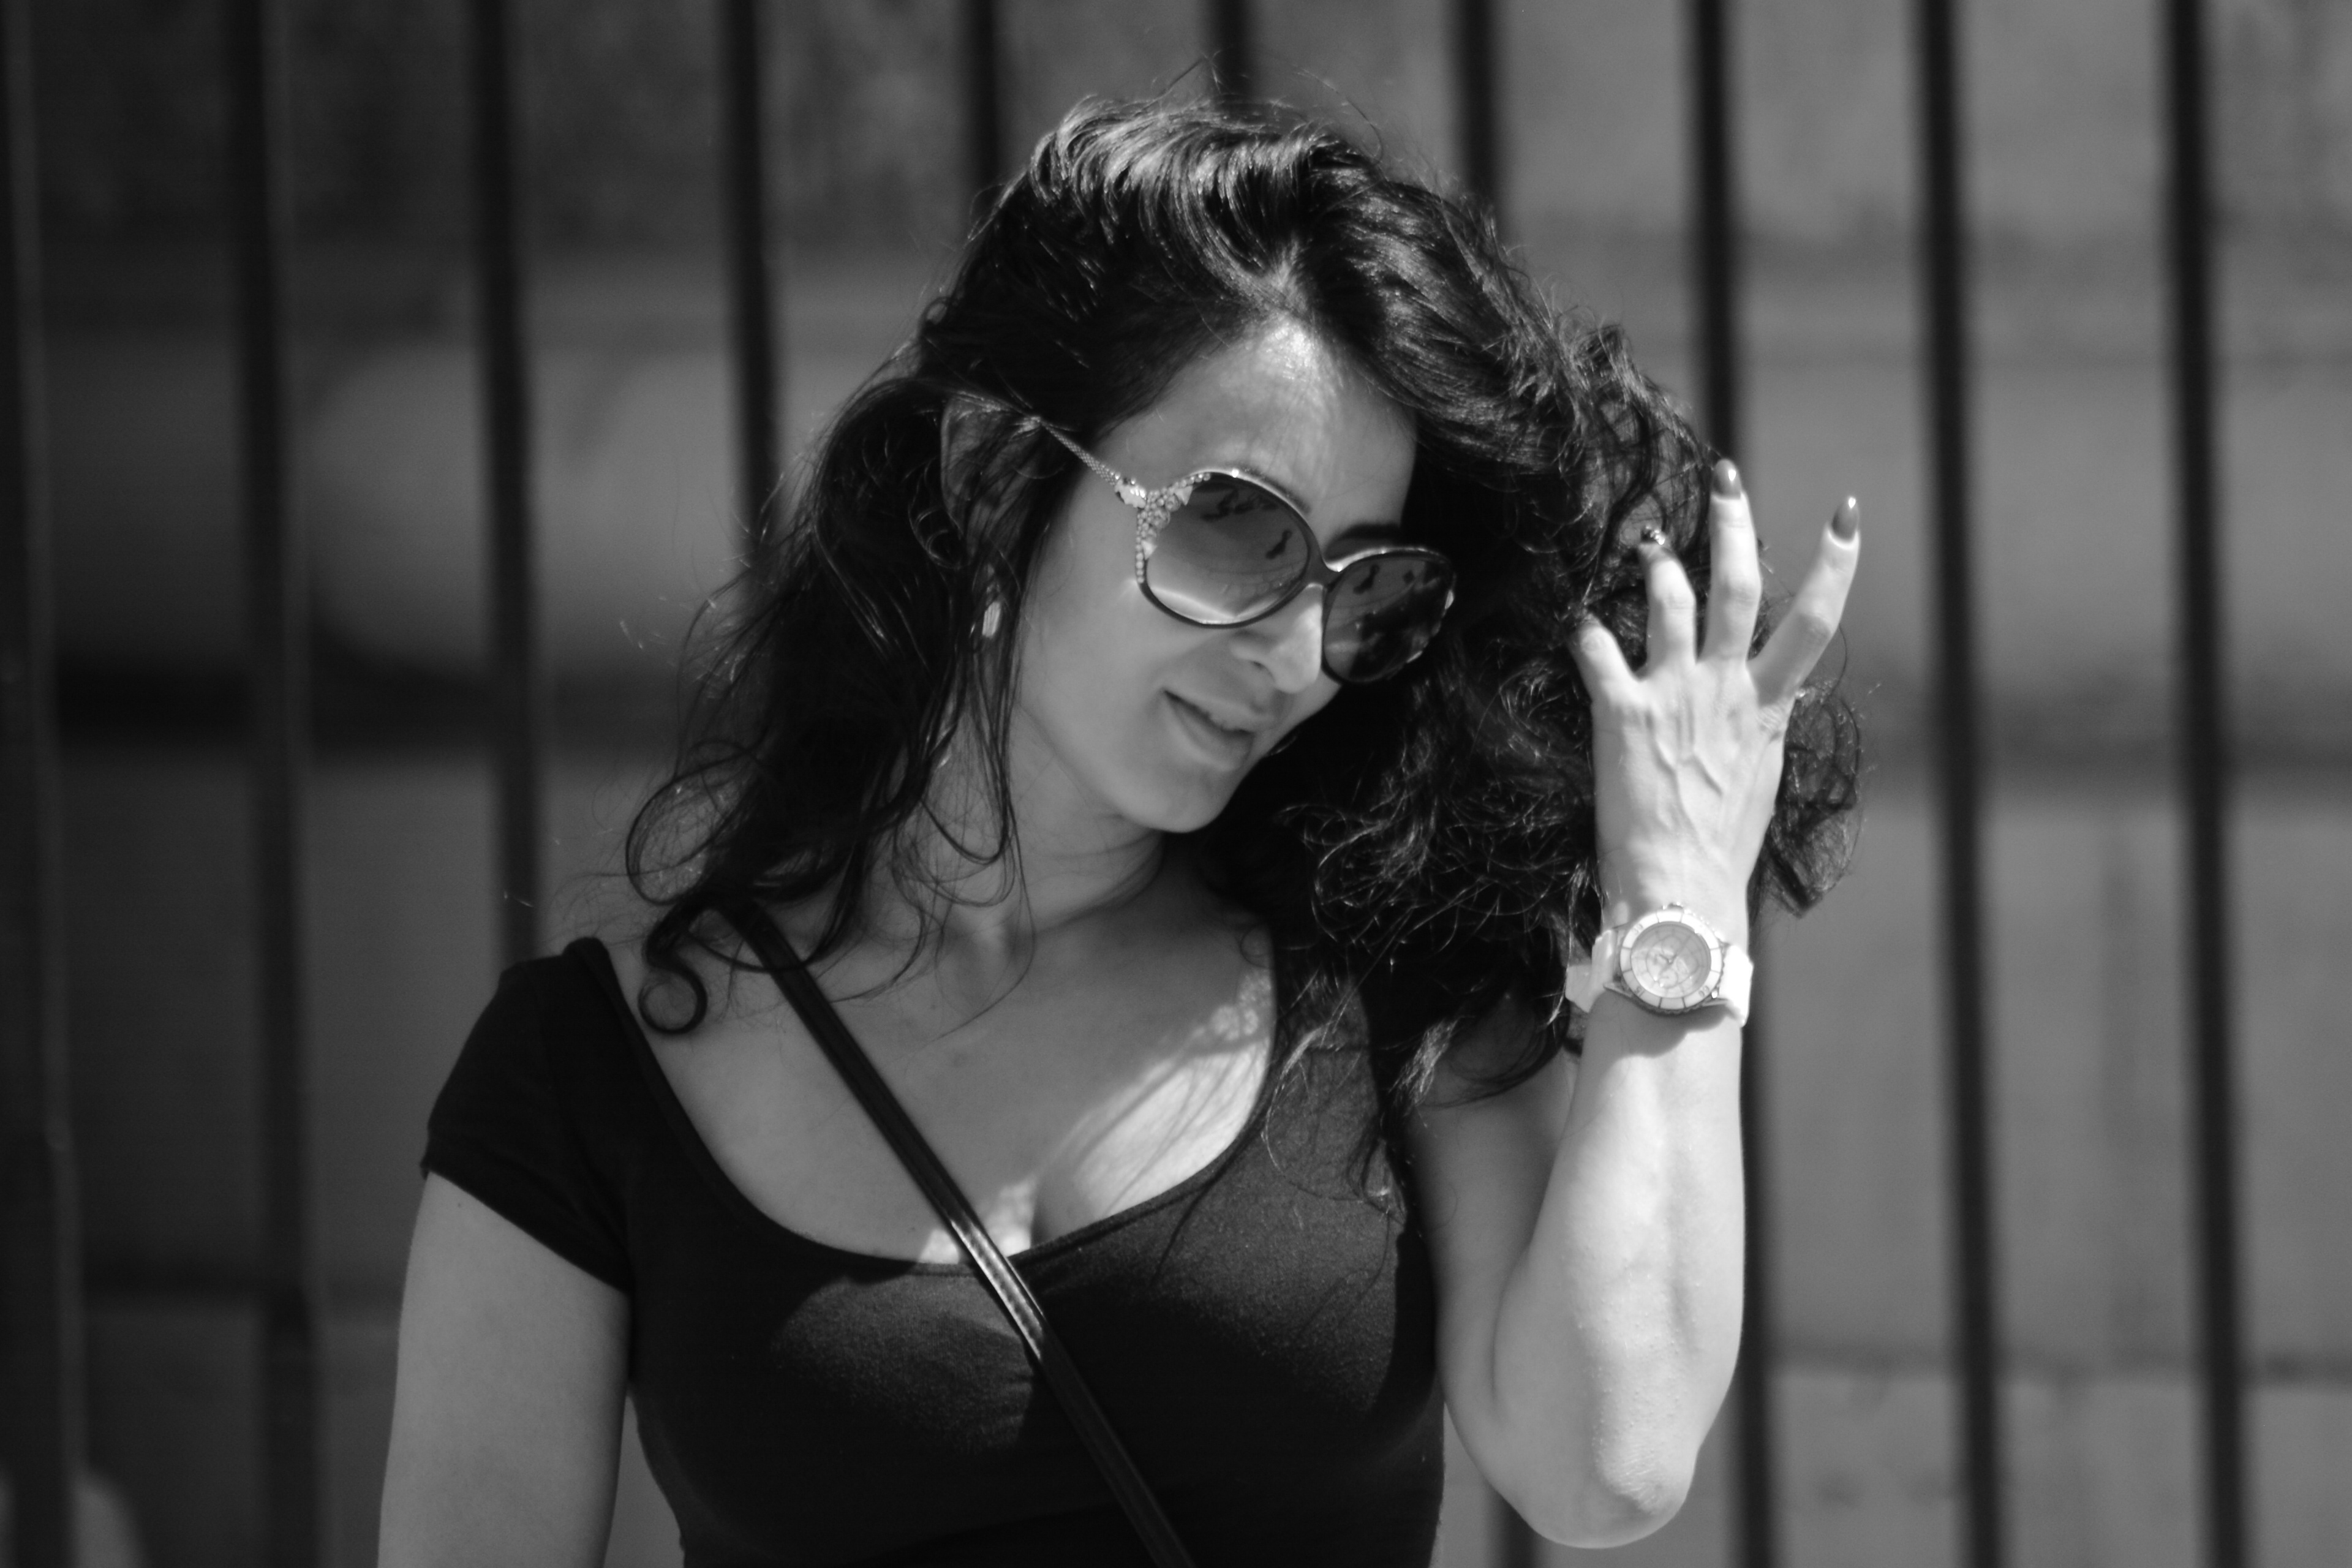
person, black and white, girl, woman, white, photography, portrait, model, fashion, black, monochrome, lady, spain, glasses, photograph, beauty, pride, photo shoot, monochrome photography, portrait photography, escorca